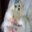
Label: dog